Christianity in the Middle Ages

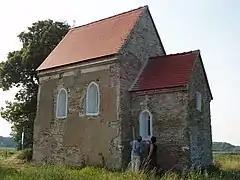
Church of St. Margaret of Antioch, Kopčany (Kopčany, Slovakia, 9th-10th century) - the only preserved building from the time of Great Moravia.

When king Rastislav of Moravia asked Byzantium for teachers who could minister to the Moravians in their own language, Byzantine emperor Michael III chose two brothers, Cyril and Methodius. As their mother was a Slav from the hinterlands of Thessaloniki, the two brothers had been raised speaking the local Slavonic vernacular. Once commissioned, they immediately set about creating an alphabet, the Cyrillic script; they then translated the Scripture and the liturgy into Slavonic. This Slavic dialect became the basis of Old Church Slavonic which later evolved into Church Slavonic which is the common liturgical language still used by the Russian Orthodox Church and other Slavic Orthodox Christians. The missionaries to the East and South Slavs had great success in part because they used the people's native language rather than Latin or Greek. In Great Moravia, Constantine and Methodius encountered Frankish missionaries from Germany, representing the western or Latin branch of the Church, and more particularly representing the Holy Roman Empire as founded by Charlemagne, and committed to linguistic, and cultural uniformity. They insisted on the use of the Latin liturgy, and they regarded Moravia and the Slavic peoples as part of their rightful mission field.